Military history of Italy

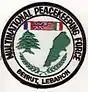
Multinational Force in Lebanon badge

Following the German conquest of Poland, Mussolini would change his mind repeatedly as to whether he would enter the war. The British commander in Africa, General Archibald Wavell, correctly predicted that Mussolini's pride would ultimately cause him to enter the war. Wavell would compare Mussolini's situation to that of someone at the top of a diving board: "I think he must do something. If he cannot make a graceful dive, he will at least have to jump in somehow; he can hardly put on his dressing-gown and walk down the stairs again."